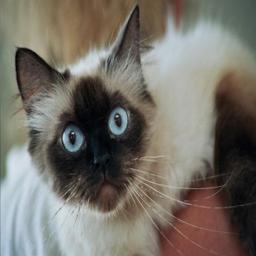
Animal: cats